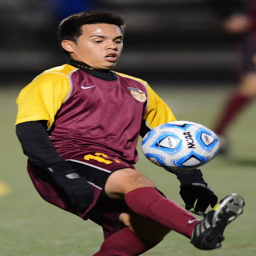
person controls the ball during tuesday 's boys soccer regional semifinal against high school .